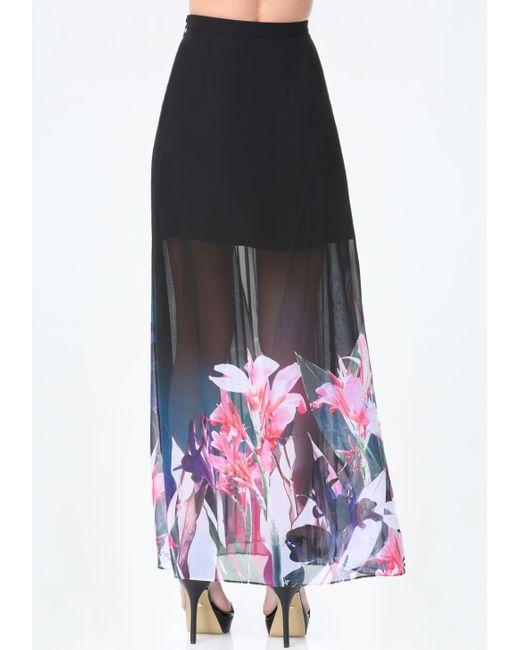
Schwarzer blattgemusterter transparenter langer Damenrock